Science and technology in Bulgaria

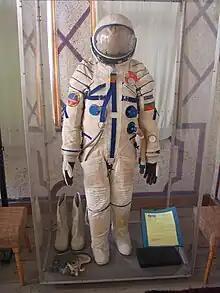
The Sokol space suit used by cosmonaut Aleksandar Aleksandrov

Bulgaria has made numerous contributions to space exploration. These include two scientific satellites, Bulgaria 1300 and Bulgaria 1300-II, more than 200 payloads and 300 experiments in Earth orbit, as well as two cosmonauts since 1971. Bulgaria was the first country to grow wheat and vegetables in space with its Svet greenhouses on the Mir space station. It was involved in the development of the Granat gamma-ray observatory and the Vega program, particularly in modelling trajectories and guidance algorithms for both Vega probes. The supercomputer developed by IZOT for the mission was later used by the Soviet Union for nuclear fusion simulations.